Failsworth

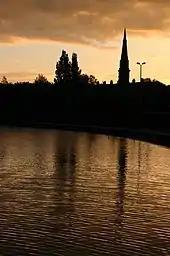
The Parish Church of St John was founded in 1845

Lying within the historic county boundaries of Lancashire since the early 12th century, medieval Failsworth formed a township in the parish of Manchester and hundred of Salford.